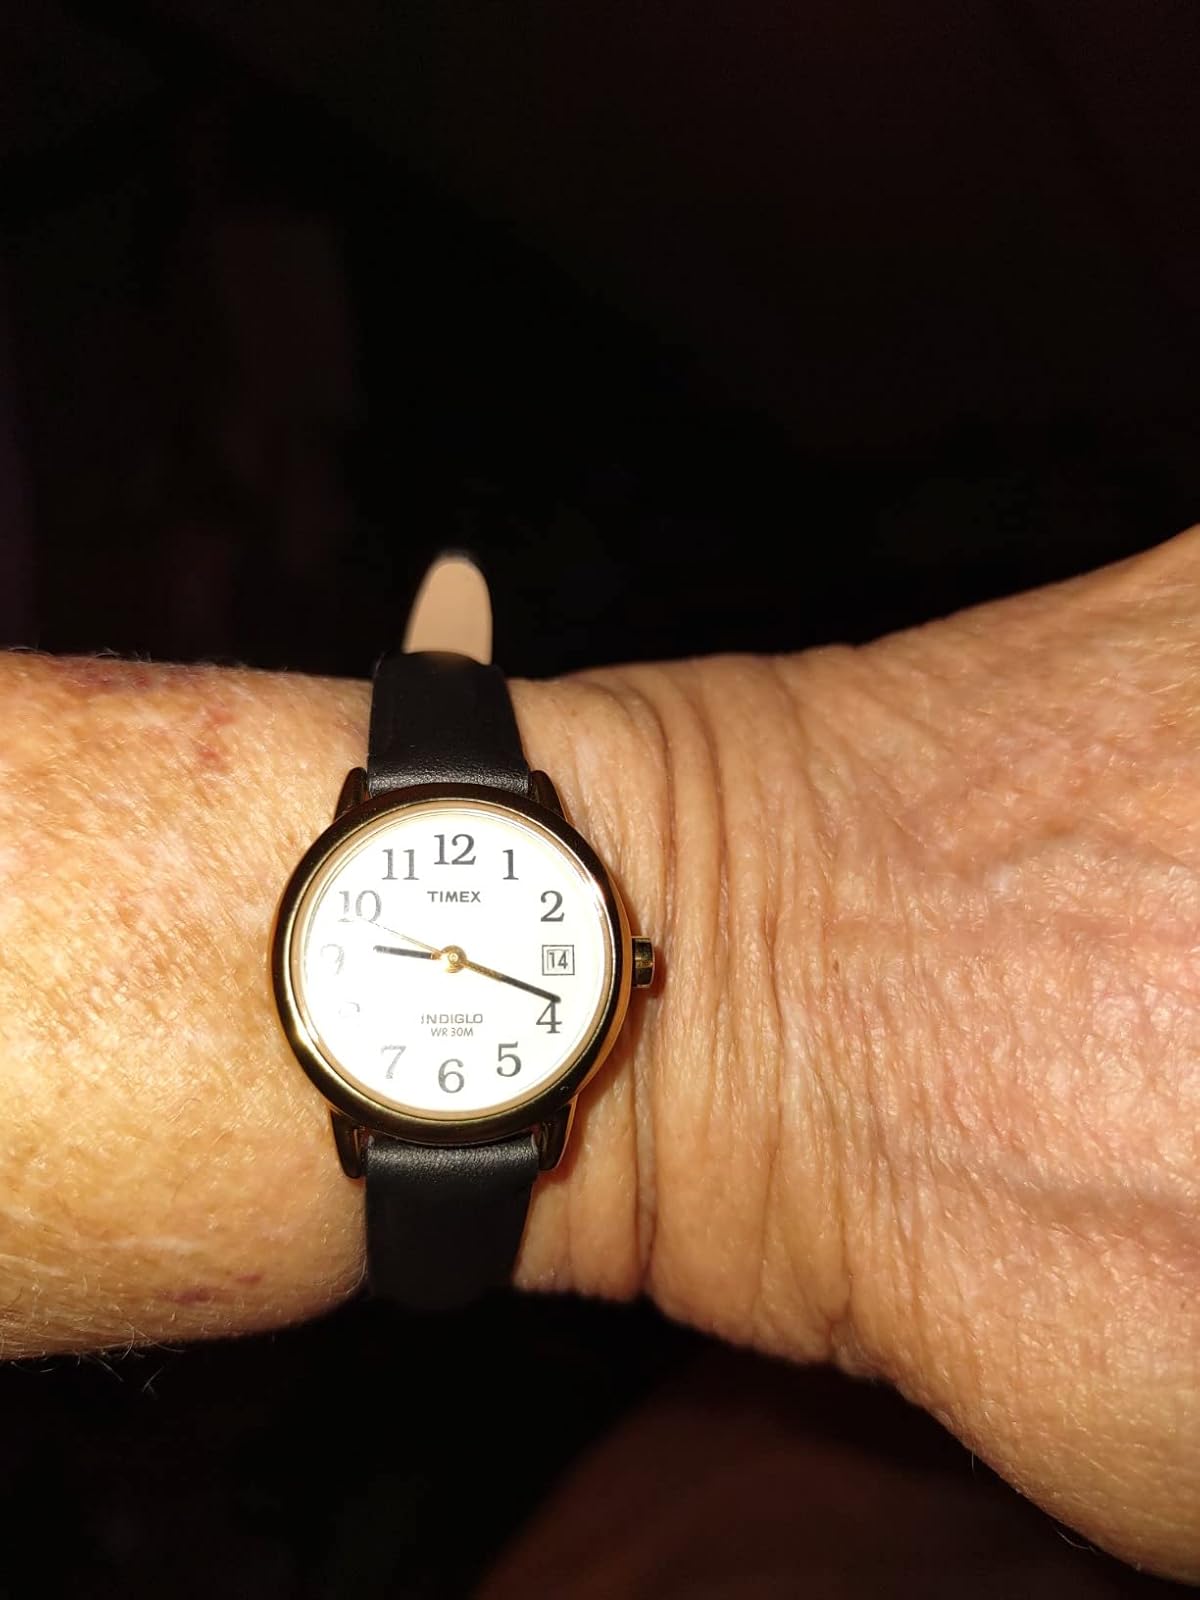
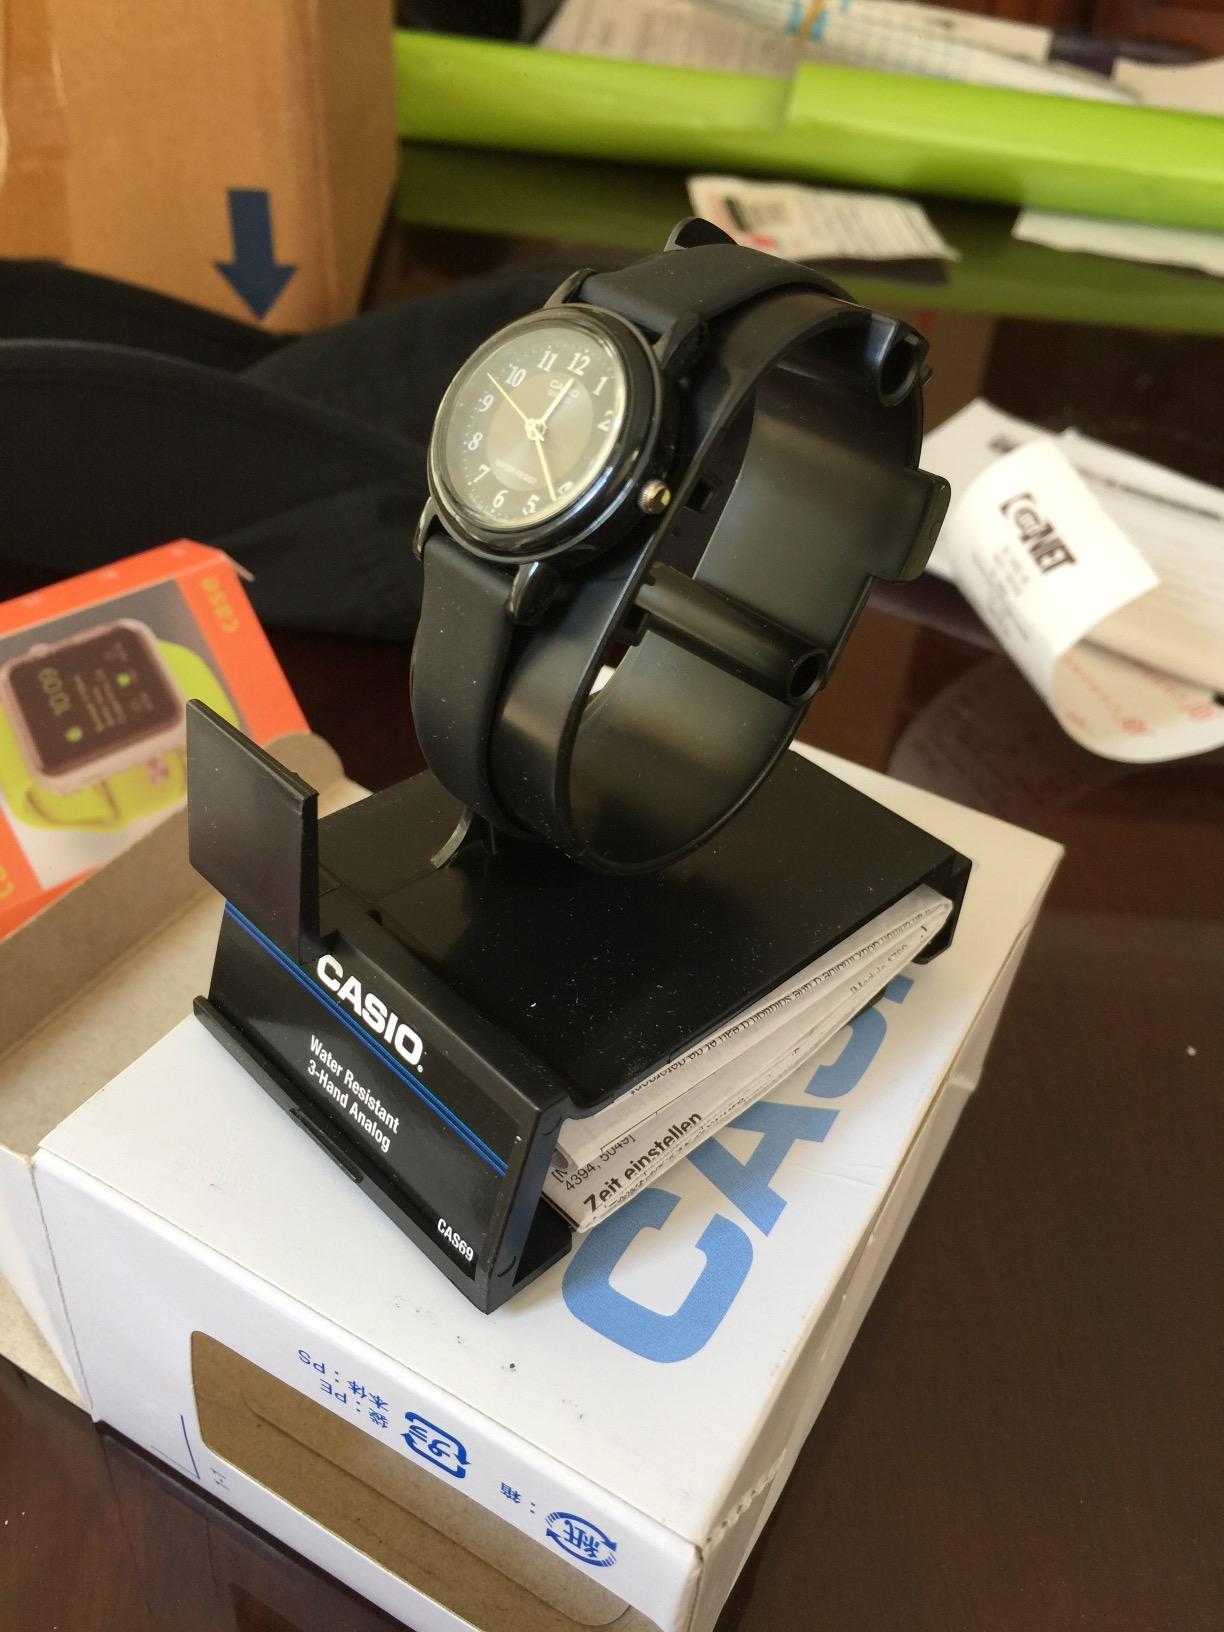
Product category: accessories_watch
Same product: no